Hill–Lassonde House

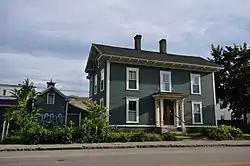
The house in 2012

The Hill–Lassonde House was a historic house at 269 Hanover Street in Manchester, New Hampshire, United States. Built in 1850, it was a well-preserved example of Italianate styling. The house was listed on the National Register of Historic Places in 1985, at which time it was still owned by Hill's descendants. The house and carriage house were demolished in July 2016.